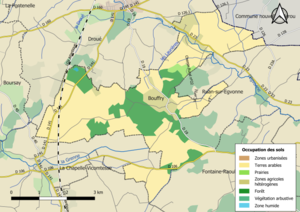
Carte des infrastructures et de l’occupation des sols en 2018 de la commune de fr:Bouffry (France).
Bouffry est une commune française située dans le département de Loir-et-Cher en région Centre-Val de Loire.